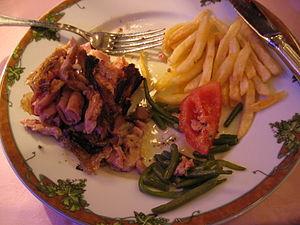
L’andouillette est un produit de charcuterie française dont la définition fut longtemps fluctuante. De forme cylindrique, de longueur variable, elle est très majoritairement élaborée, de nos jours, à partir d’éléments du tube digestif du porc. Elle peut aussi être constituée, en tout ou partie, d'éléments du veau, dont l'intestin grêle — l'utilisation de la fraise de veau, proscrite pendant une quinzaine d'années, étant autorisée depuis 2015.
La cuisine française fait référence à divers styles gastronomiques dérivés de la tradition française. Elle a évolué au cours des siècles, suivant ainsi les changements sociaux et politiques du pays. Le Moyen Âge a vu le développement de somptueux banquets qui ont porté la gastronomie française à un niveau supérieur, avec une nourriture décorée et fortement assaisonnée par des chefs tel Guillaume Tirel. Au XVIIᵉ siècle, les habitudes ont changé, avec une utilisation moins systématique des épices et avec le développement de l'utilisation des herbes aromatiques et de techniques raffinées, initiées par François Pierre de La Varenne et par d'autres dignitaires de Napoléon Bonaparte, comme Marie-Antoine Carême.